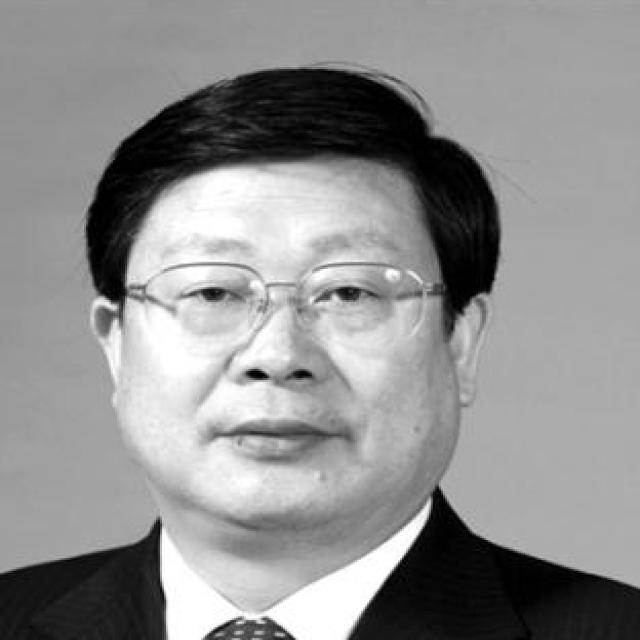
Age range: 45-64